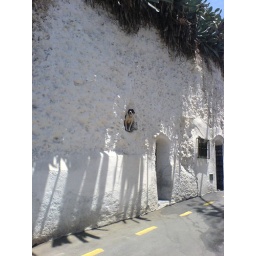
dog in a wall